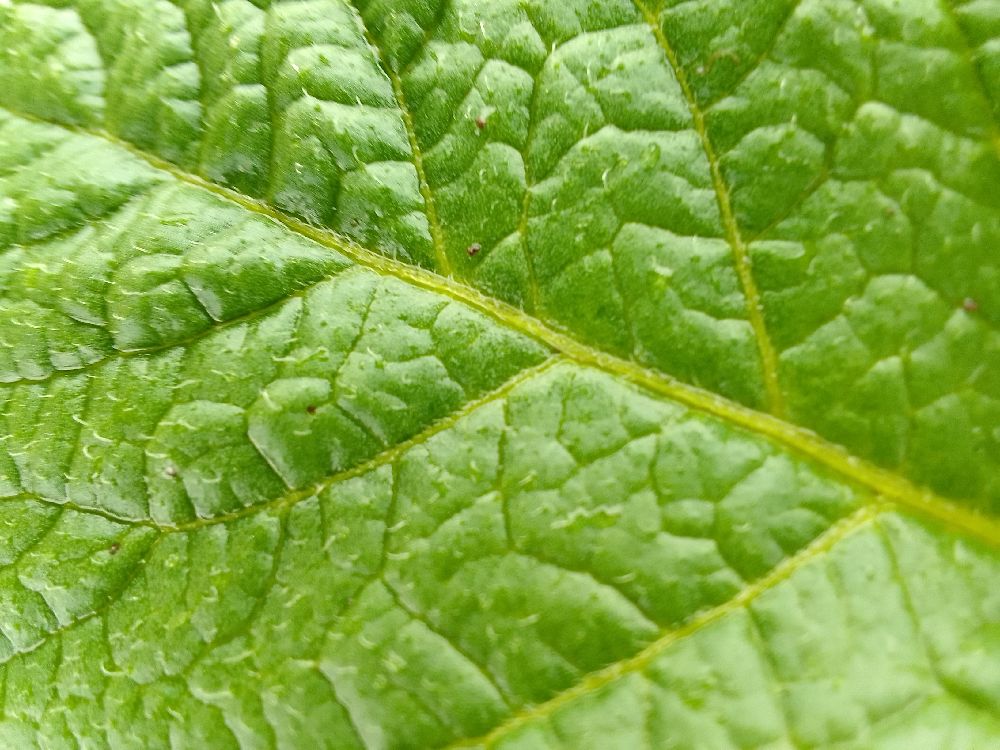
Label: Healthy